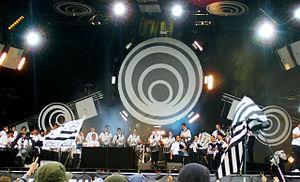
Zebra et le Bagad de Carhaix au Festival des Vieilles Charrues le 27 juillet 2011.
Zebra est un musicien, auteur-compositeur-interprète et DJ français né le 30 juillet 1971. En tant que DJ, il est essentiellement connu pour ses bootlegs. Il est aussi animateur-réalisateur en radio, producteur pour son label Zebramix.
Le bagad Karaez est un ensemble de musique bretonne, un bagad, originaire de la ville de Carhaix dans le Finistère, en France. L'ensemble comporte aussi un bagad école, le Bagadig Karaez. Il est le premier bagad créé en Bretagne avec la Kevrenn Brest Sant Mark, avec des musiciens recrutés par Polig Montjarret parmi le personnel ferroviaire.
Le festival des Vieilles Charrues est un festival entièrement associatif de musiques actuelles, annuel, programmé sur quatre jours le troisième weekend de juillet dans la commune de Carhaix-Plouguer, dans le Finistère. Le festival est souvent surnommé « les Charrues », notamment sur les réseaux sociaux.
Zebra & Bagad Karaez est un album de rock français aux sonorités de musique bretonne, fruit d'un travail entre DJ Zebra et le Bagad Karaez. Il sort le 20 octobre 2012 et est distribué par le label Avel Ouest de Coop Breizh ainsi que par le distributeur digital IDOL.